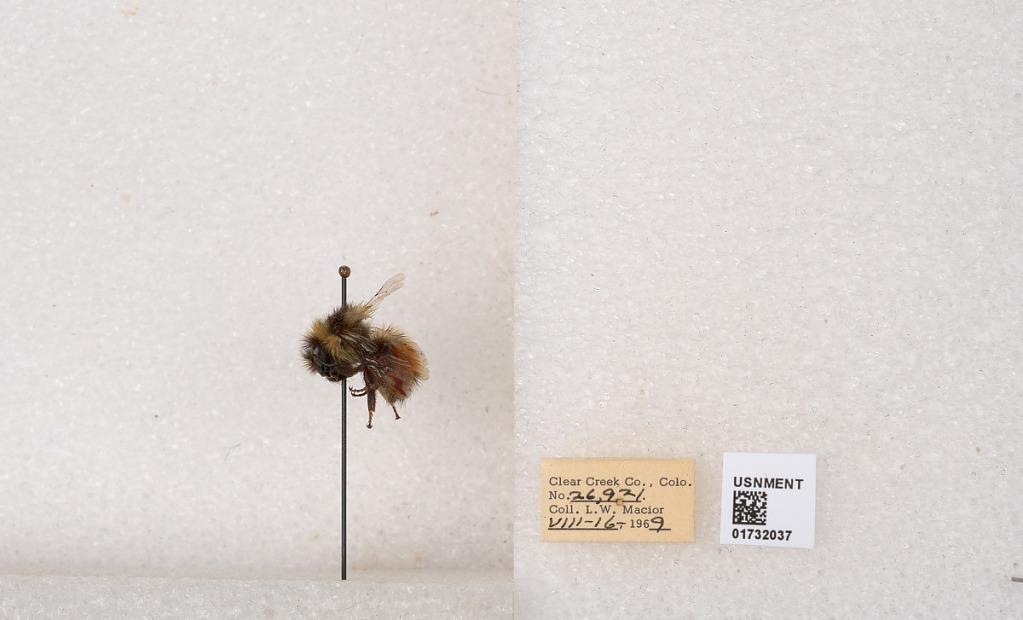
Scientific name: Bombus (Pyrobombus) sylvicola Kirby
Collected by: L. Macior
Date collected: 1969-8-16
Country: United States
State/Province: Colorado
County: Clear Creek
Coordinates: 39.7006, -105.694